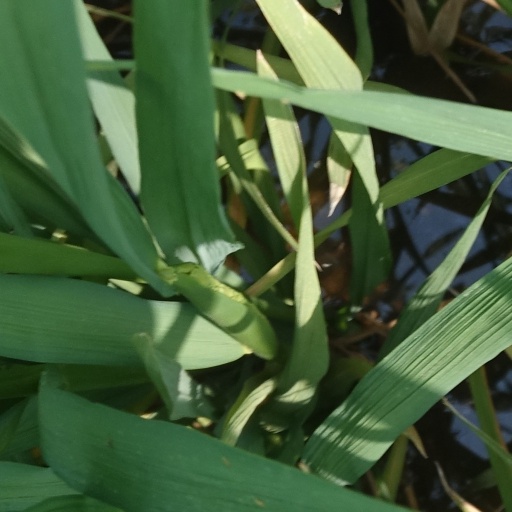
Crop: rice